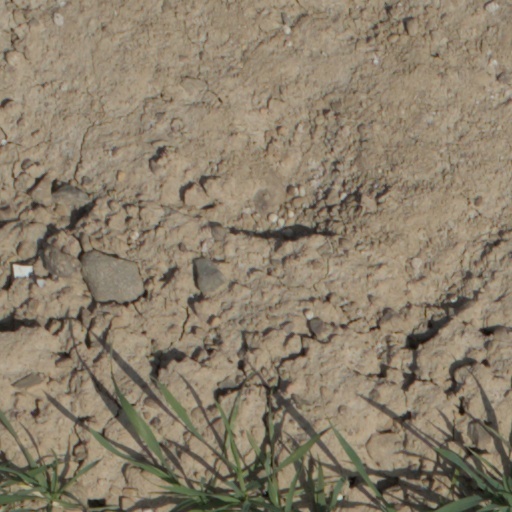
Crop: wheat